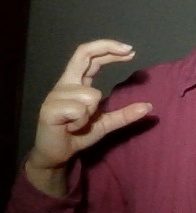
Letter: thal